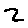
Label: 2